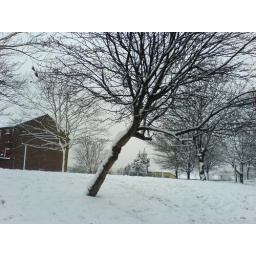
tree in white